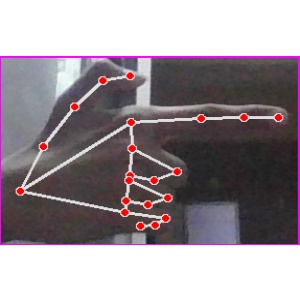
अक्षर: ब